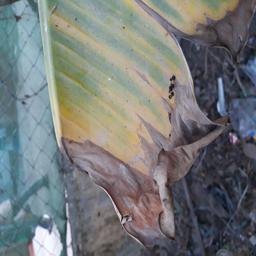
Label: POTASSIUM DEFICIENCY